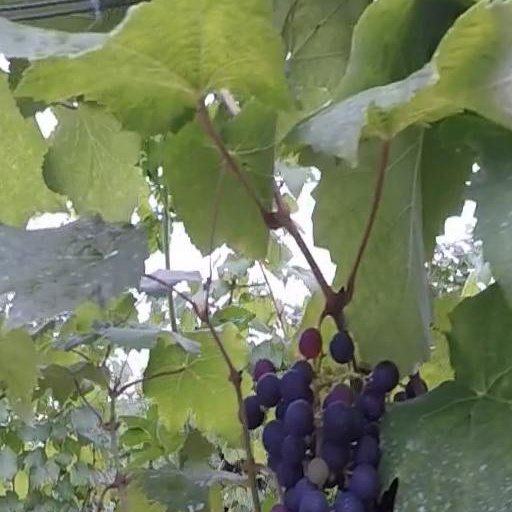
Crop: grape